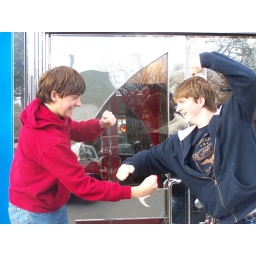
in front of the MaryAnn's mirror door